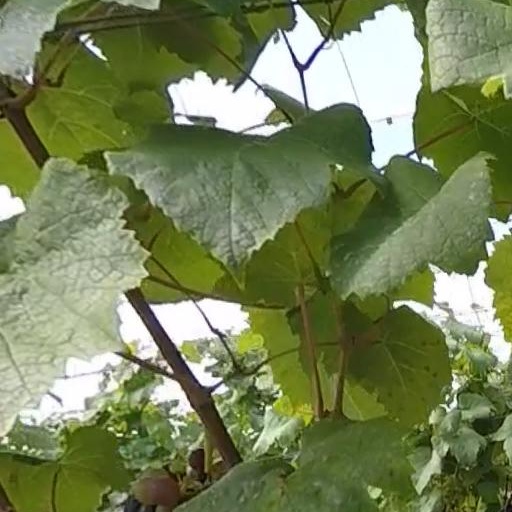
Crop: grape